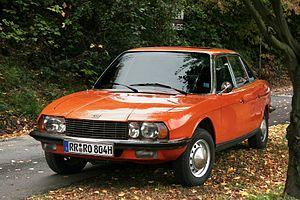
La Ro 80 est la dernière automobile vendue sous la marque allemande NSU. Elle fut produite entre 1967 et 1977. Outre une ligne aérodynamique innovante pour l'époque, elle se singularise par le moteur Comotor qui est un moteur à pistons rotatifs Wankel.